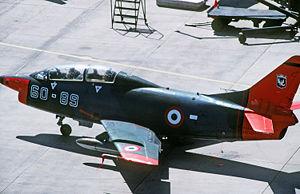
Le Fiat G.91, surnommé Gina en Allemagne, est un avion de chasse, d'appui tactique et de reconnaissance. Mis en service en août 1958, il a été construit à 756 exemplaires, utilisés principalement par l'Italie, l'Allemagne le Portugal et la Suisse.
La deuxième génération de chasseur à réaction est une classification générale des avions de combat mis en service entre 1950 et 1960.